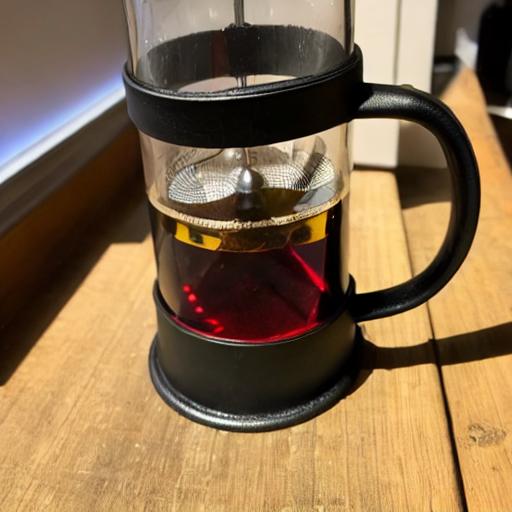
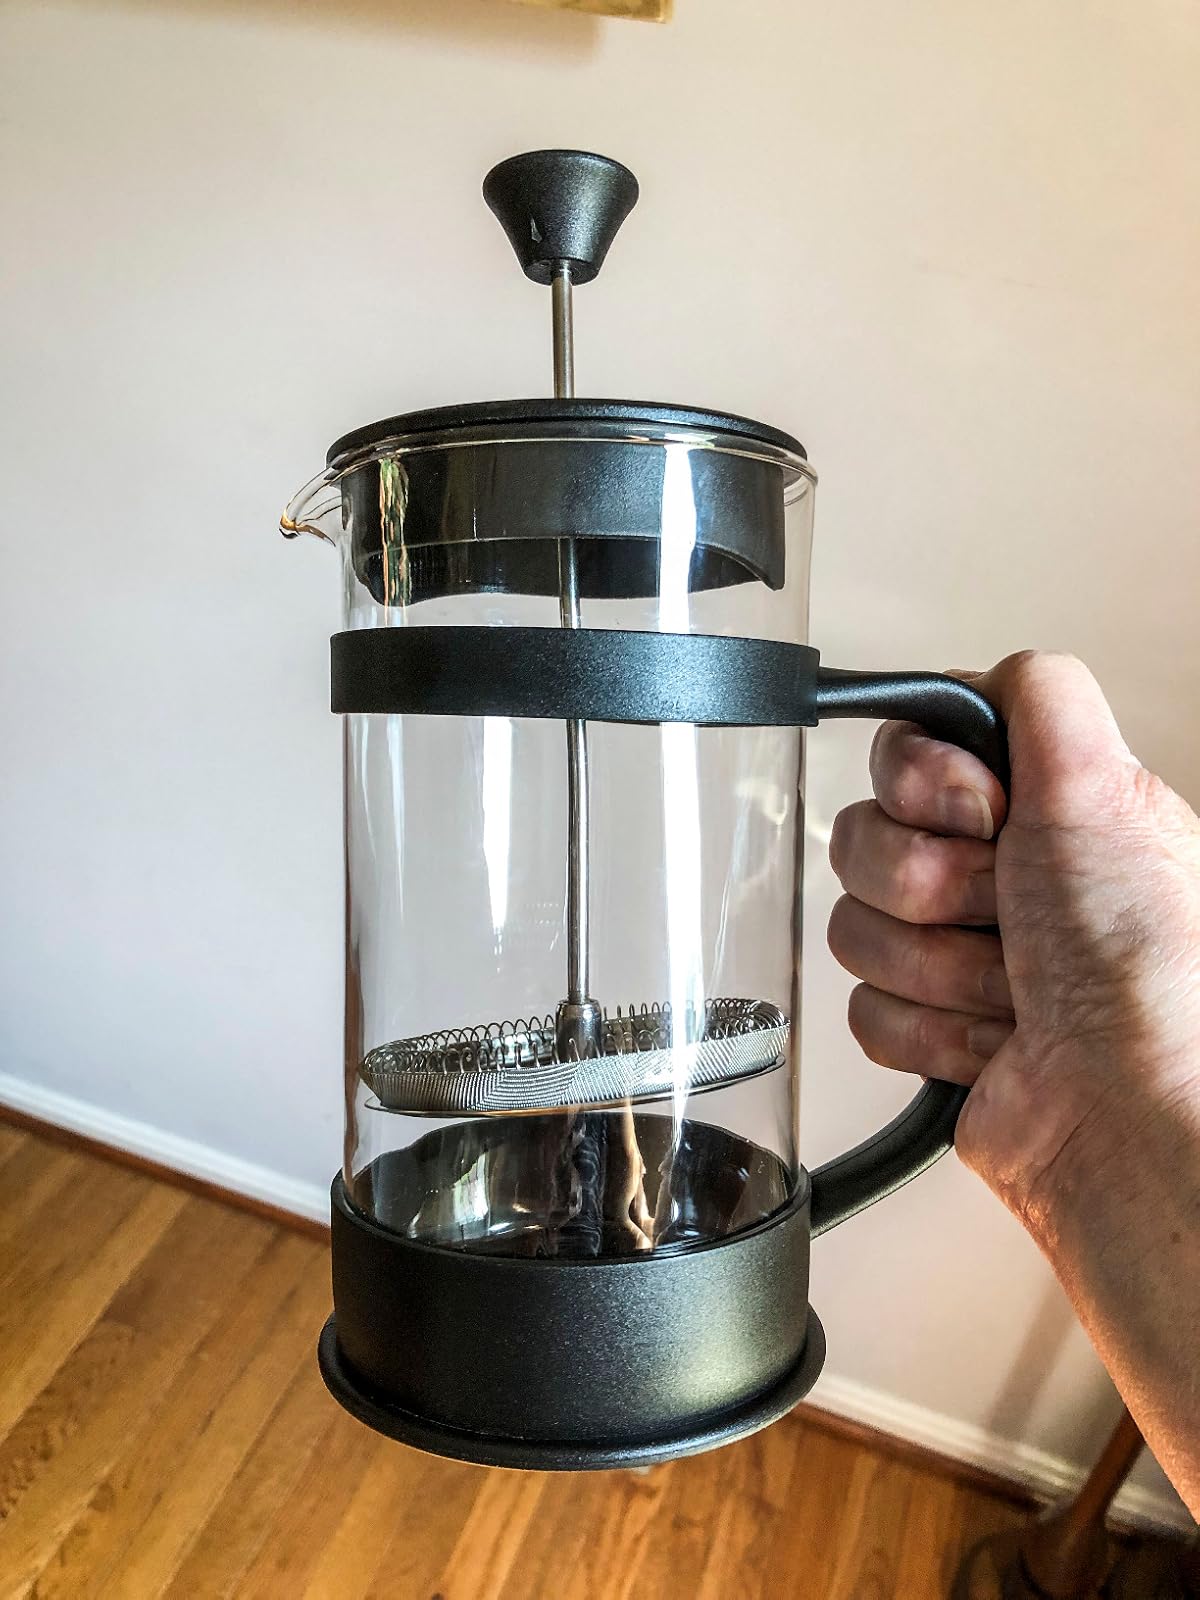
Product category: items_tea
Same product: no